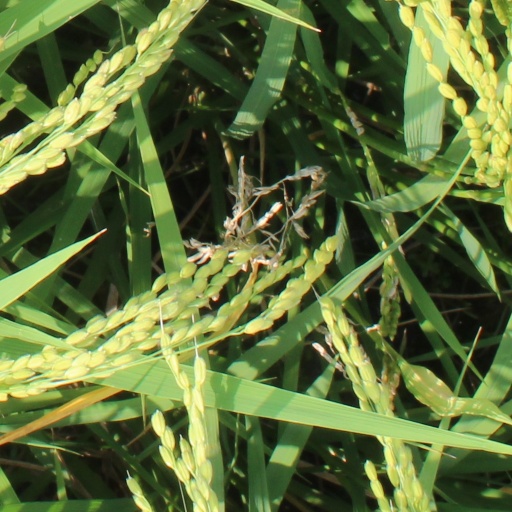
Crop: rice